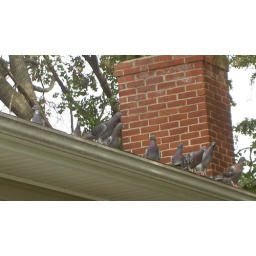
Got back from the grocery store to find this small flock on the roof near the bird feeders